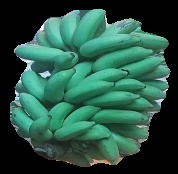
Variety: elakki-bale
Grade: grade2